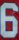
Number: 6